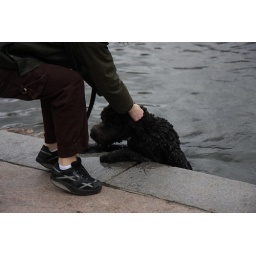
NYC 70: dog in water